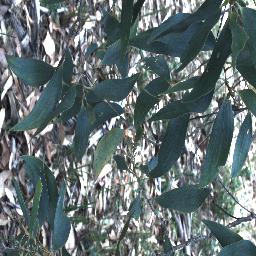
Label: negative